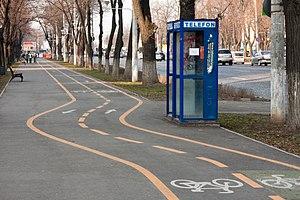
L'électricité existe depuis les débuts de l'univers qui est composé, selon des principes physiques, de « matière ». Son histoire vue par les hommes remonte aux débuts de l'humanité, car l'électricité est partout présente, très discrète la majorité du temps. Elle se manifeste parfois de manière très spectaculaire et brutale : par exemple sous forme d'éclairs associés au tonnerre et à des destructions.